Venezuela

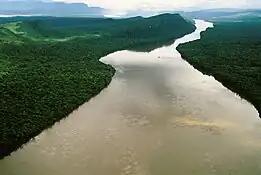
Guayana natural region in Venezuela

The country's main lakes are Lake Maracaibo -the largest in South America- open to the sea through the natural channel, but with fresh water, and Lake Valencia with its endorheic system. Other noteworthy bodies of water are the Guri reservoir, the Altagracia lagoon, the Camatagua reservoir and the Mucubají lagoon in the Andes.